Clarence Öfwerman

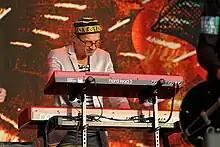
Öfwerman in 2011

Clarence Öfwerman (born 22 November 1957) is a Swedish record producer and musician, best known as the longtime producer of Roxette, having been with the band from their debut album, "Pearls of Passion", in 1986, through to 2016's "Good Karma", their last studio album. He coproduced "Pop-Up Dynamo!", an album issued in 2022 by Per Gessle under the name PG Roxette. He is the older brother of former Roxette percussionist, keyboardist, and backing vocalist Staffan Öfwerman. He also joined Gessle and Roxette as a live musician on various tours, including the 2009 Night of the Proms series in Belgium, the Netherlands, and Germany, as well as a mini European tour in 2010.